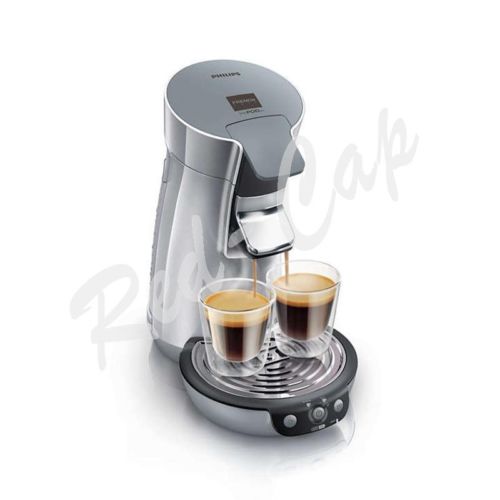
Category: coffee maker